George Mikhailovich, Count Brasov

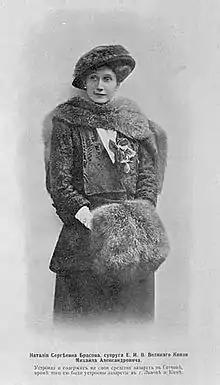
George's mother, Natalia Brasova, in a World War I postcard

New Year 1917 was spent back at Gatchina. During the February Revolution two months later, Nicholas II abdicated for himself and his son and nominated Michael to succeed him. Michael declined to accept unless ratified by an elected assembly, and issued a manifesto that recognised the "de facto" control of the Russian Provisional Government. With the revolutionaries in power, and the influence of the imperial family all but ended, George and his family were placed under house arrest at the villa in Gatchina.